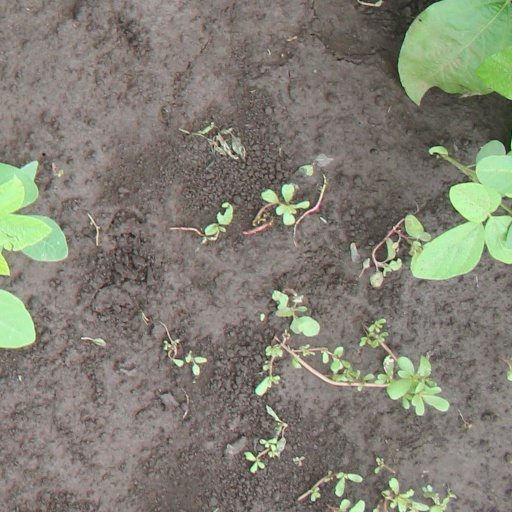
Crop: soybean